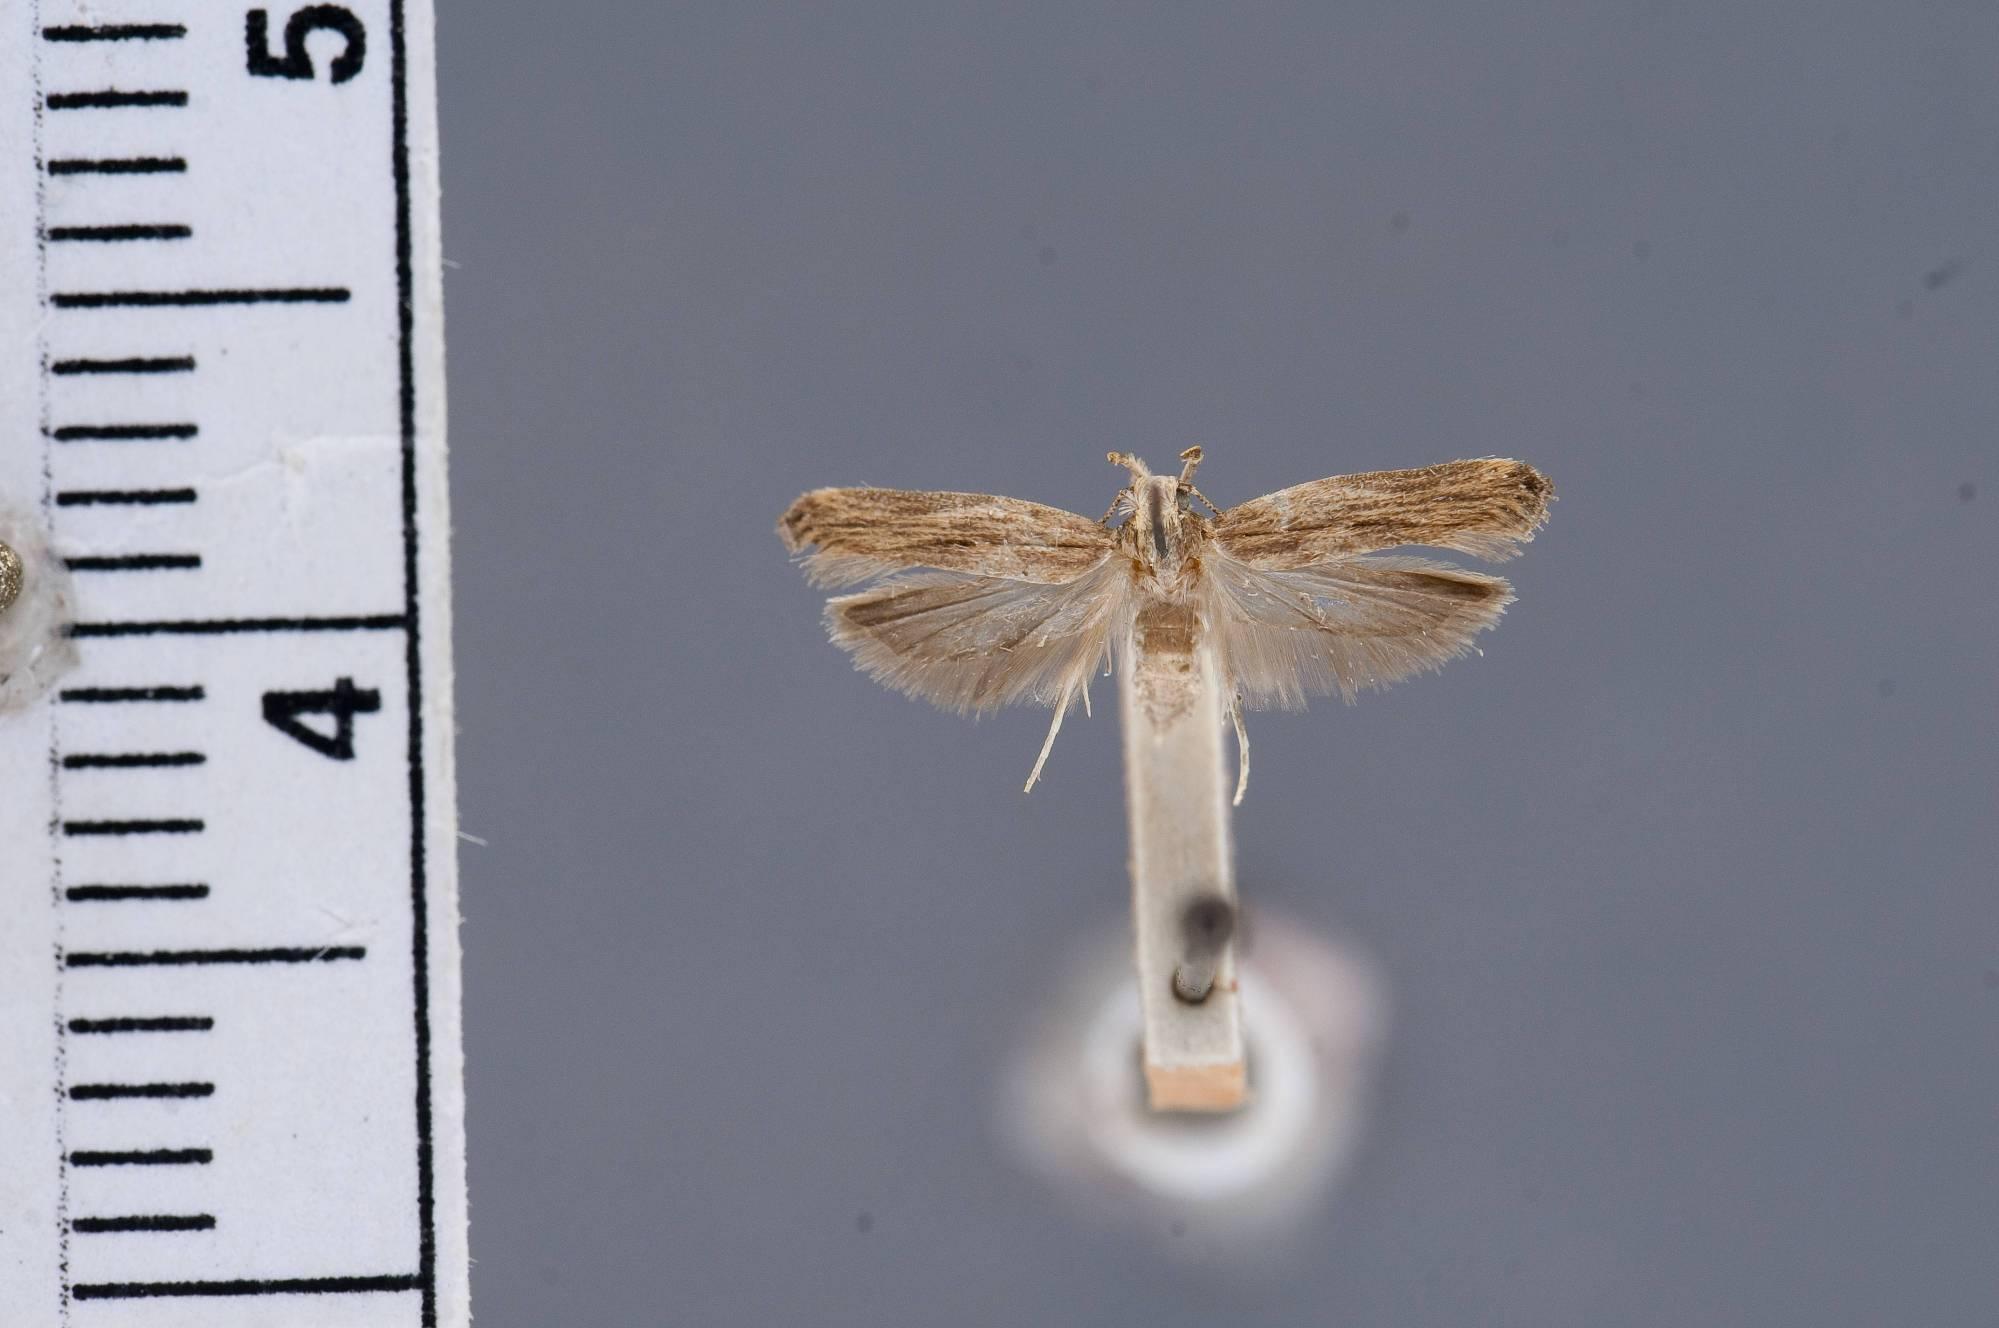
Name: Psoricoptera hora
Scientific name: Psoricoptera hora Busck, 1914
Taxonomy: Animalia, Arthropoda, Insecta, Lepidoptera, Glossata, Gelechiidae, Gelechiinae
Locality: Alhajuela, Panama
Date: Apr 1911